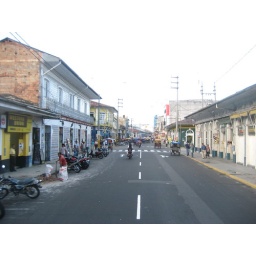
this photo was taken while riding standing up in the bed of a pick up truck.